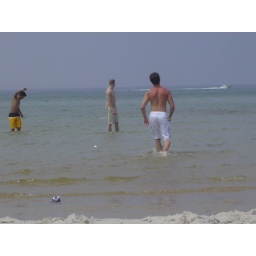
When you cant think of anything to do you play wiffle ball in the water